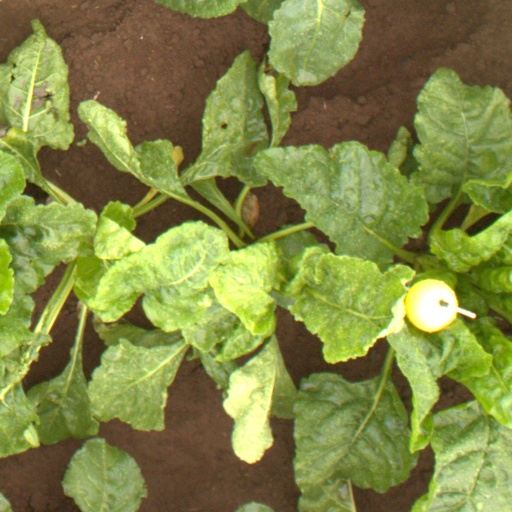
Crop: sugar beet